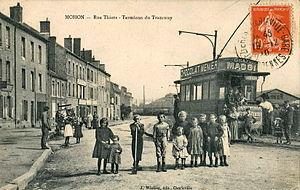
Carte postale éditée par J. Winling à Charleville
Le réseau de tramway de Charleville-Mézières est un ancien réseau de transport urbain desservant la ville de Charleville-Mézières, dans le département de Ardennes de fin 1899 au début de la Première Guerre mondiale.